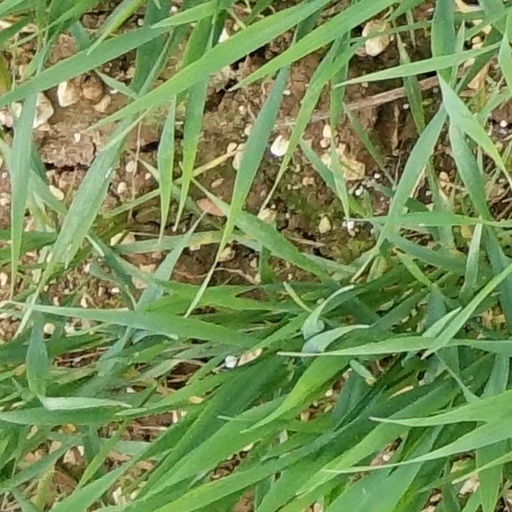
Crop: wheat